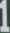
Number: 1